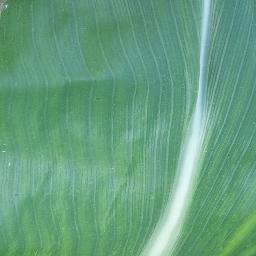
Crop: corn
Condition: (maize)_healthy